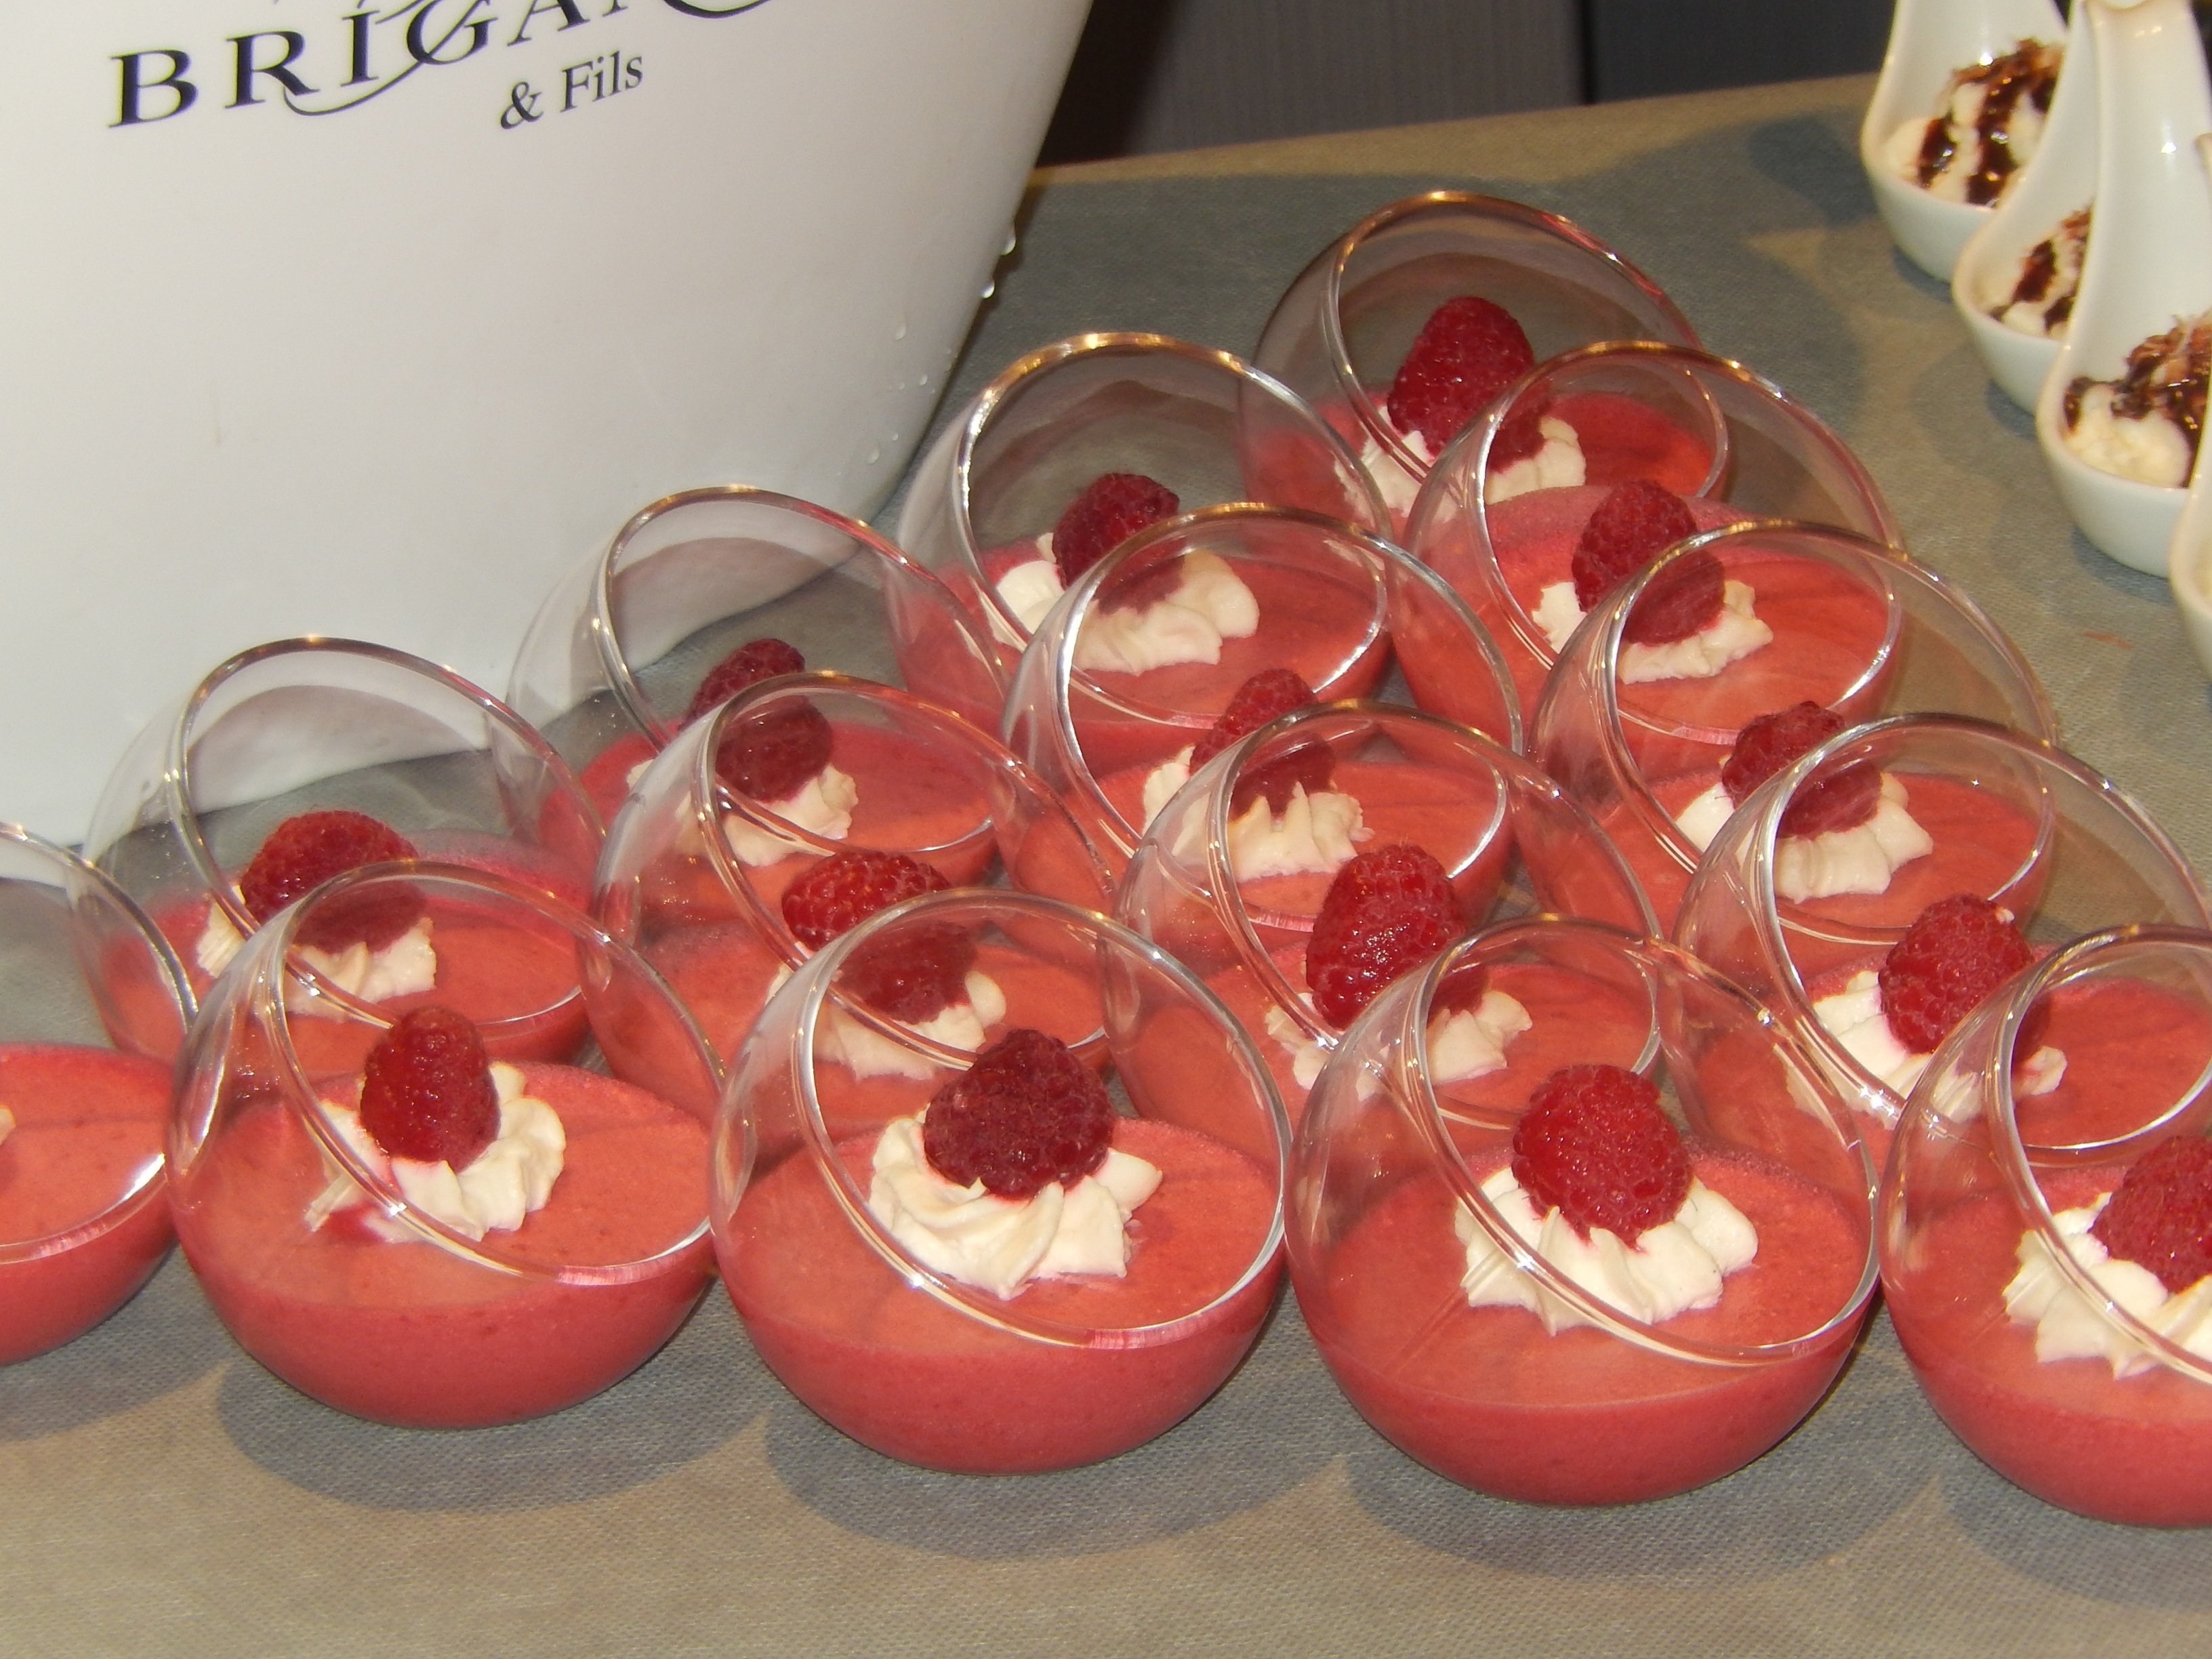
plant, fruit, flower, petal, food, red, produce, kitchen, lighting, pastry, strawberry, flowering plant, raspberry mousse, land plant